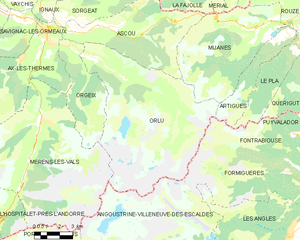
Carte des communes françaises: Orlu